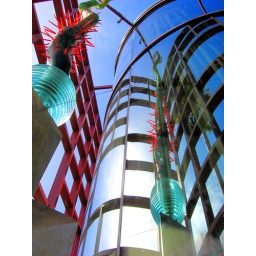
SEE IT LARGE&amp;gt;&amp;gt;&amp;gt;see the red thorns against the blue sky ;-)